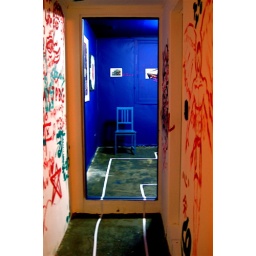
blue chair in blue room